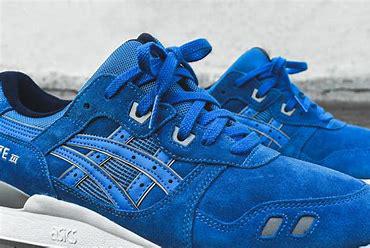
Brand: Asics
Model: Gel Lyte 3